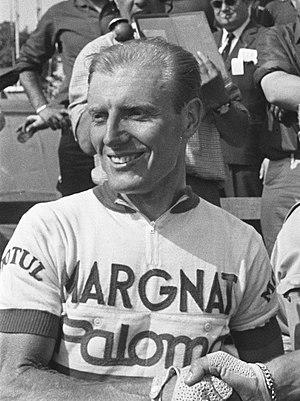
L'équipe cycliste Margnat est une équipe cycliste professionnelle française créée en 1958 et disparue à l'issue de la saison 1965. Elle porte le nom de Margnat-Coupry en 1958 et 1959, Margnat-Rochet en 1960, Margnat-Rochet-Dunlop en 1961, Margnat-Paloma-D'Alessandro en 1962, Margnat-Paloma-Dunlop de 1963 à 1964 et Margnat-Paloma-Inuri en 1965.